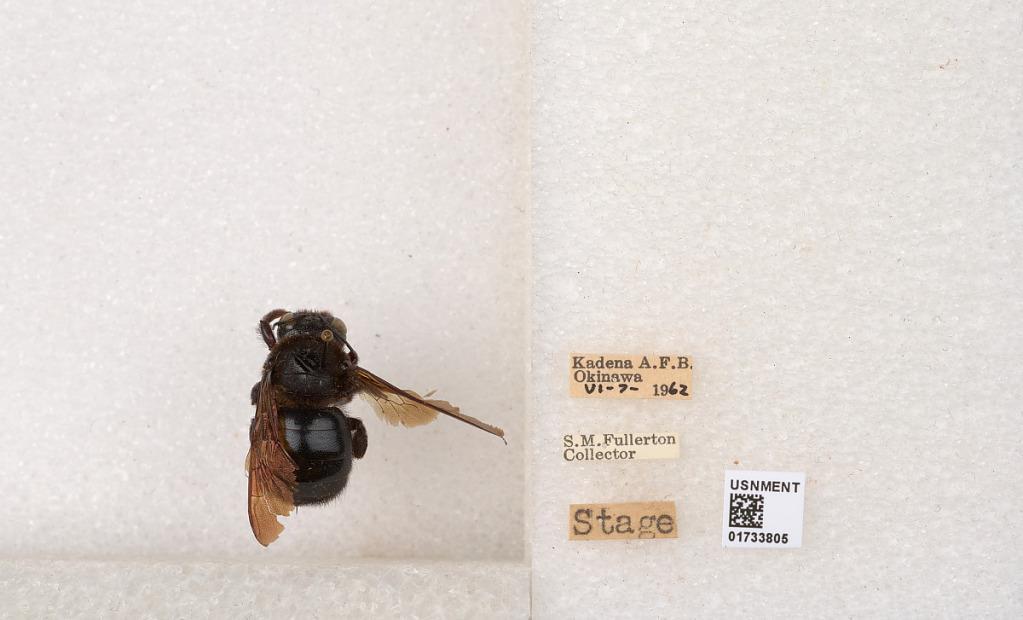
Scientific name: Xylocopa (Alloxylocopa) flavifrons Matsumura
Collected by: S. Fullerton
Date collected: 1962-6-7
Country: Japan
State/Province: Okinawa
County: Nakagami
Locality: Kadena A.F.B.